Gladiators (2008 Australian TV series)

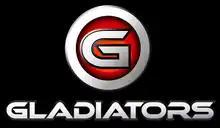

Gladiators was an Australian television series which aired on the Seven Network in 2008. It was a revival of the earlier series of the same name, and was based on the American version of the show, which was also revived in 2008.